Ancient Egyptian architecture

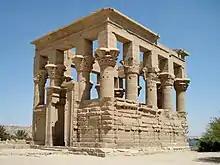
Trajan's Kiosk at Philae, Roman period

While the New Kingdom continued the tradition of establishing a funerary cult for deceased pharaohs in dedicated monumental temples, the pharaohs themselves were no longer buried in large, highly-visible monuments like the ancient pyramids. Both the Old Kingdom and Middle Kingdom funerary monuments were plundered and thus had failed to protect the bodies of the pharaohs in their afterlife. Starting with the Eighteenth Dynasty, the pharaohs were instead buried in hidden underground tombs inside the Valley of the Kings near Thebes.